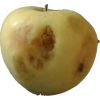
Label: Apple hit 1